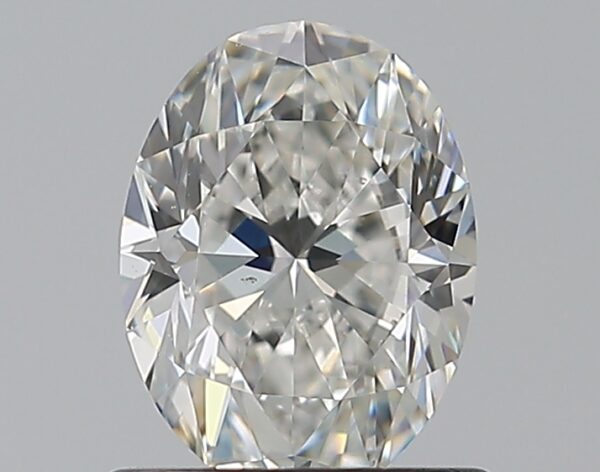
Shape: oval
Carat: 0.75
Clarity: VS2
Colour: F
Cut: VG
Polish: EX
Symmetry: VG
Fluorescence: N
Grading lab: GIA
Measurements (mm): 6.71 x 5.04 x 3.29